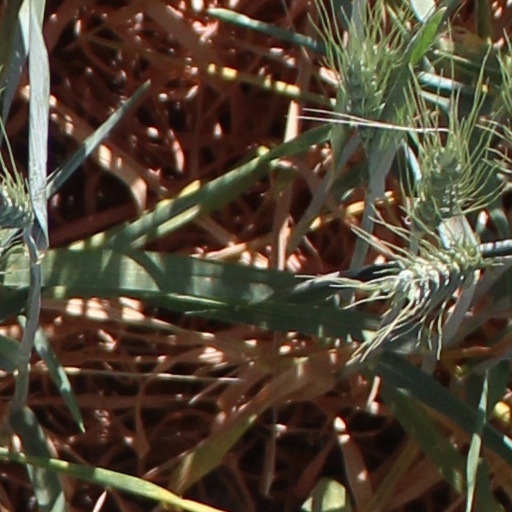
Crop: wheat